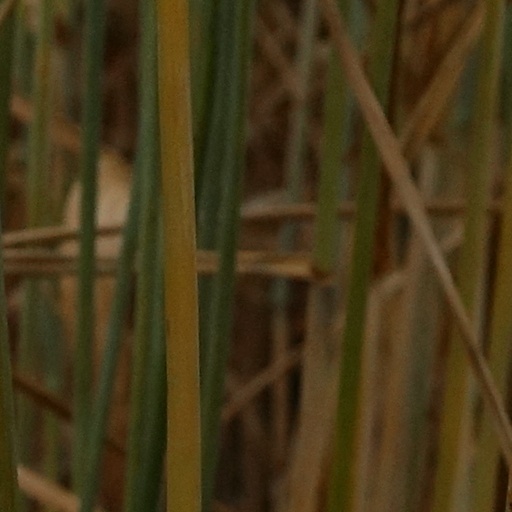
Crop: wheat